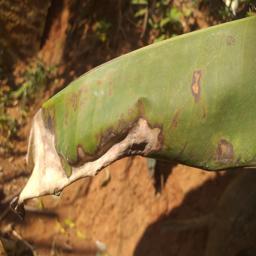
Label: MALBHOG LEAF